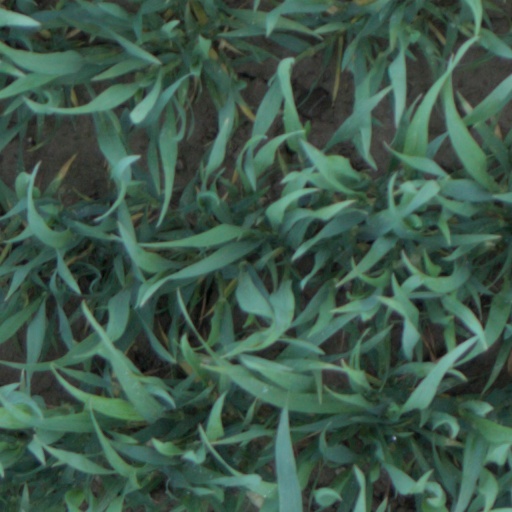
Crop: wheat